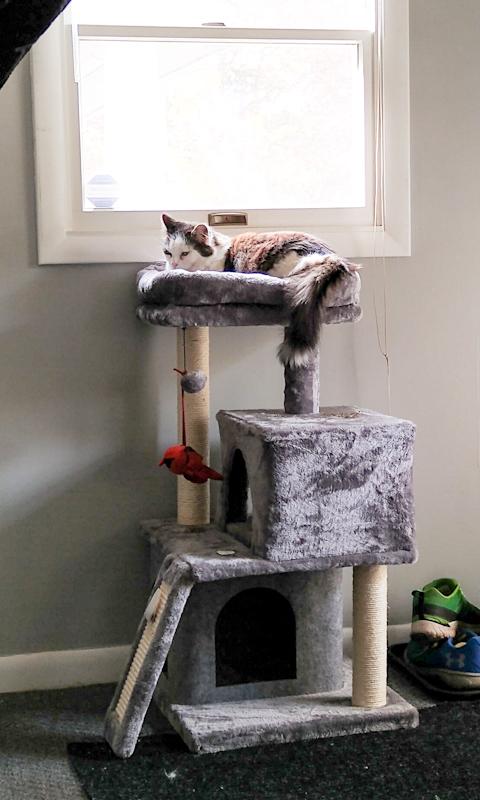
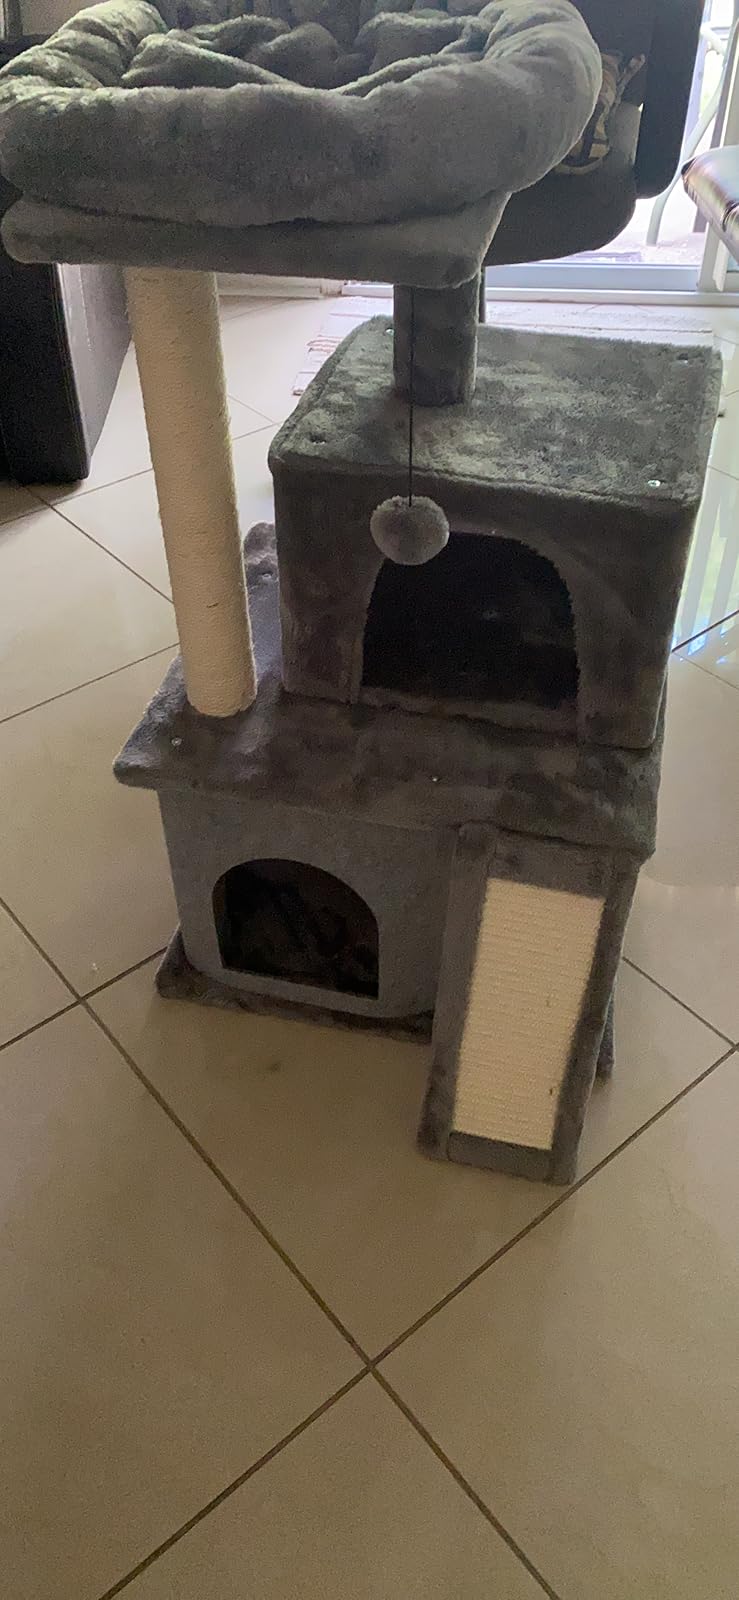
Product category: items_cat tree
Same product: yes